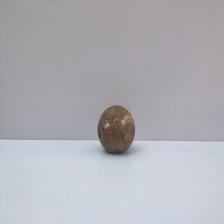
Size: Spoiled